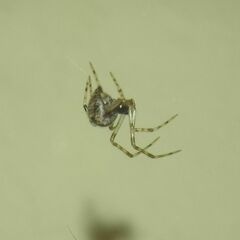
Species: Parasteatoda_tepidariorum